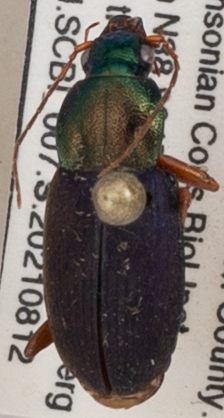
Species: Chlaenius emarginatus
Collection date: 2021-08-12
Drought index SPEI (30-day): -0.436
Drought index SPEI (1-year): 0.142
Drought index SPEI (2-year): -0.226